Lisa Raitt

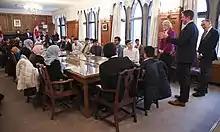
Raitt meeting students during a school trip to Parliament Hill in 2018.

On July 20, 2017, Conservative leader Andrew Scheer named Raitt as deputy leader of the Conservative Party of Canada and Official Opposition. Raitt is the first woman to hold the role for the Conservatives. When asked about the appointment, she stated she considered herself a feminist and women will 'see themselves' in her.